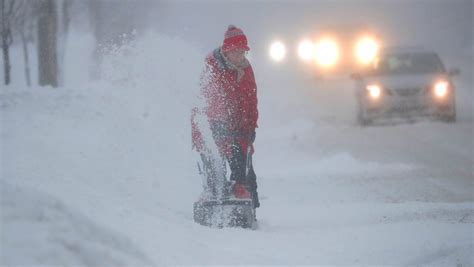
Weather: snow or frosty